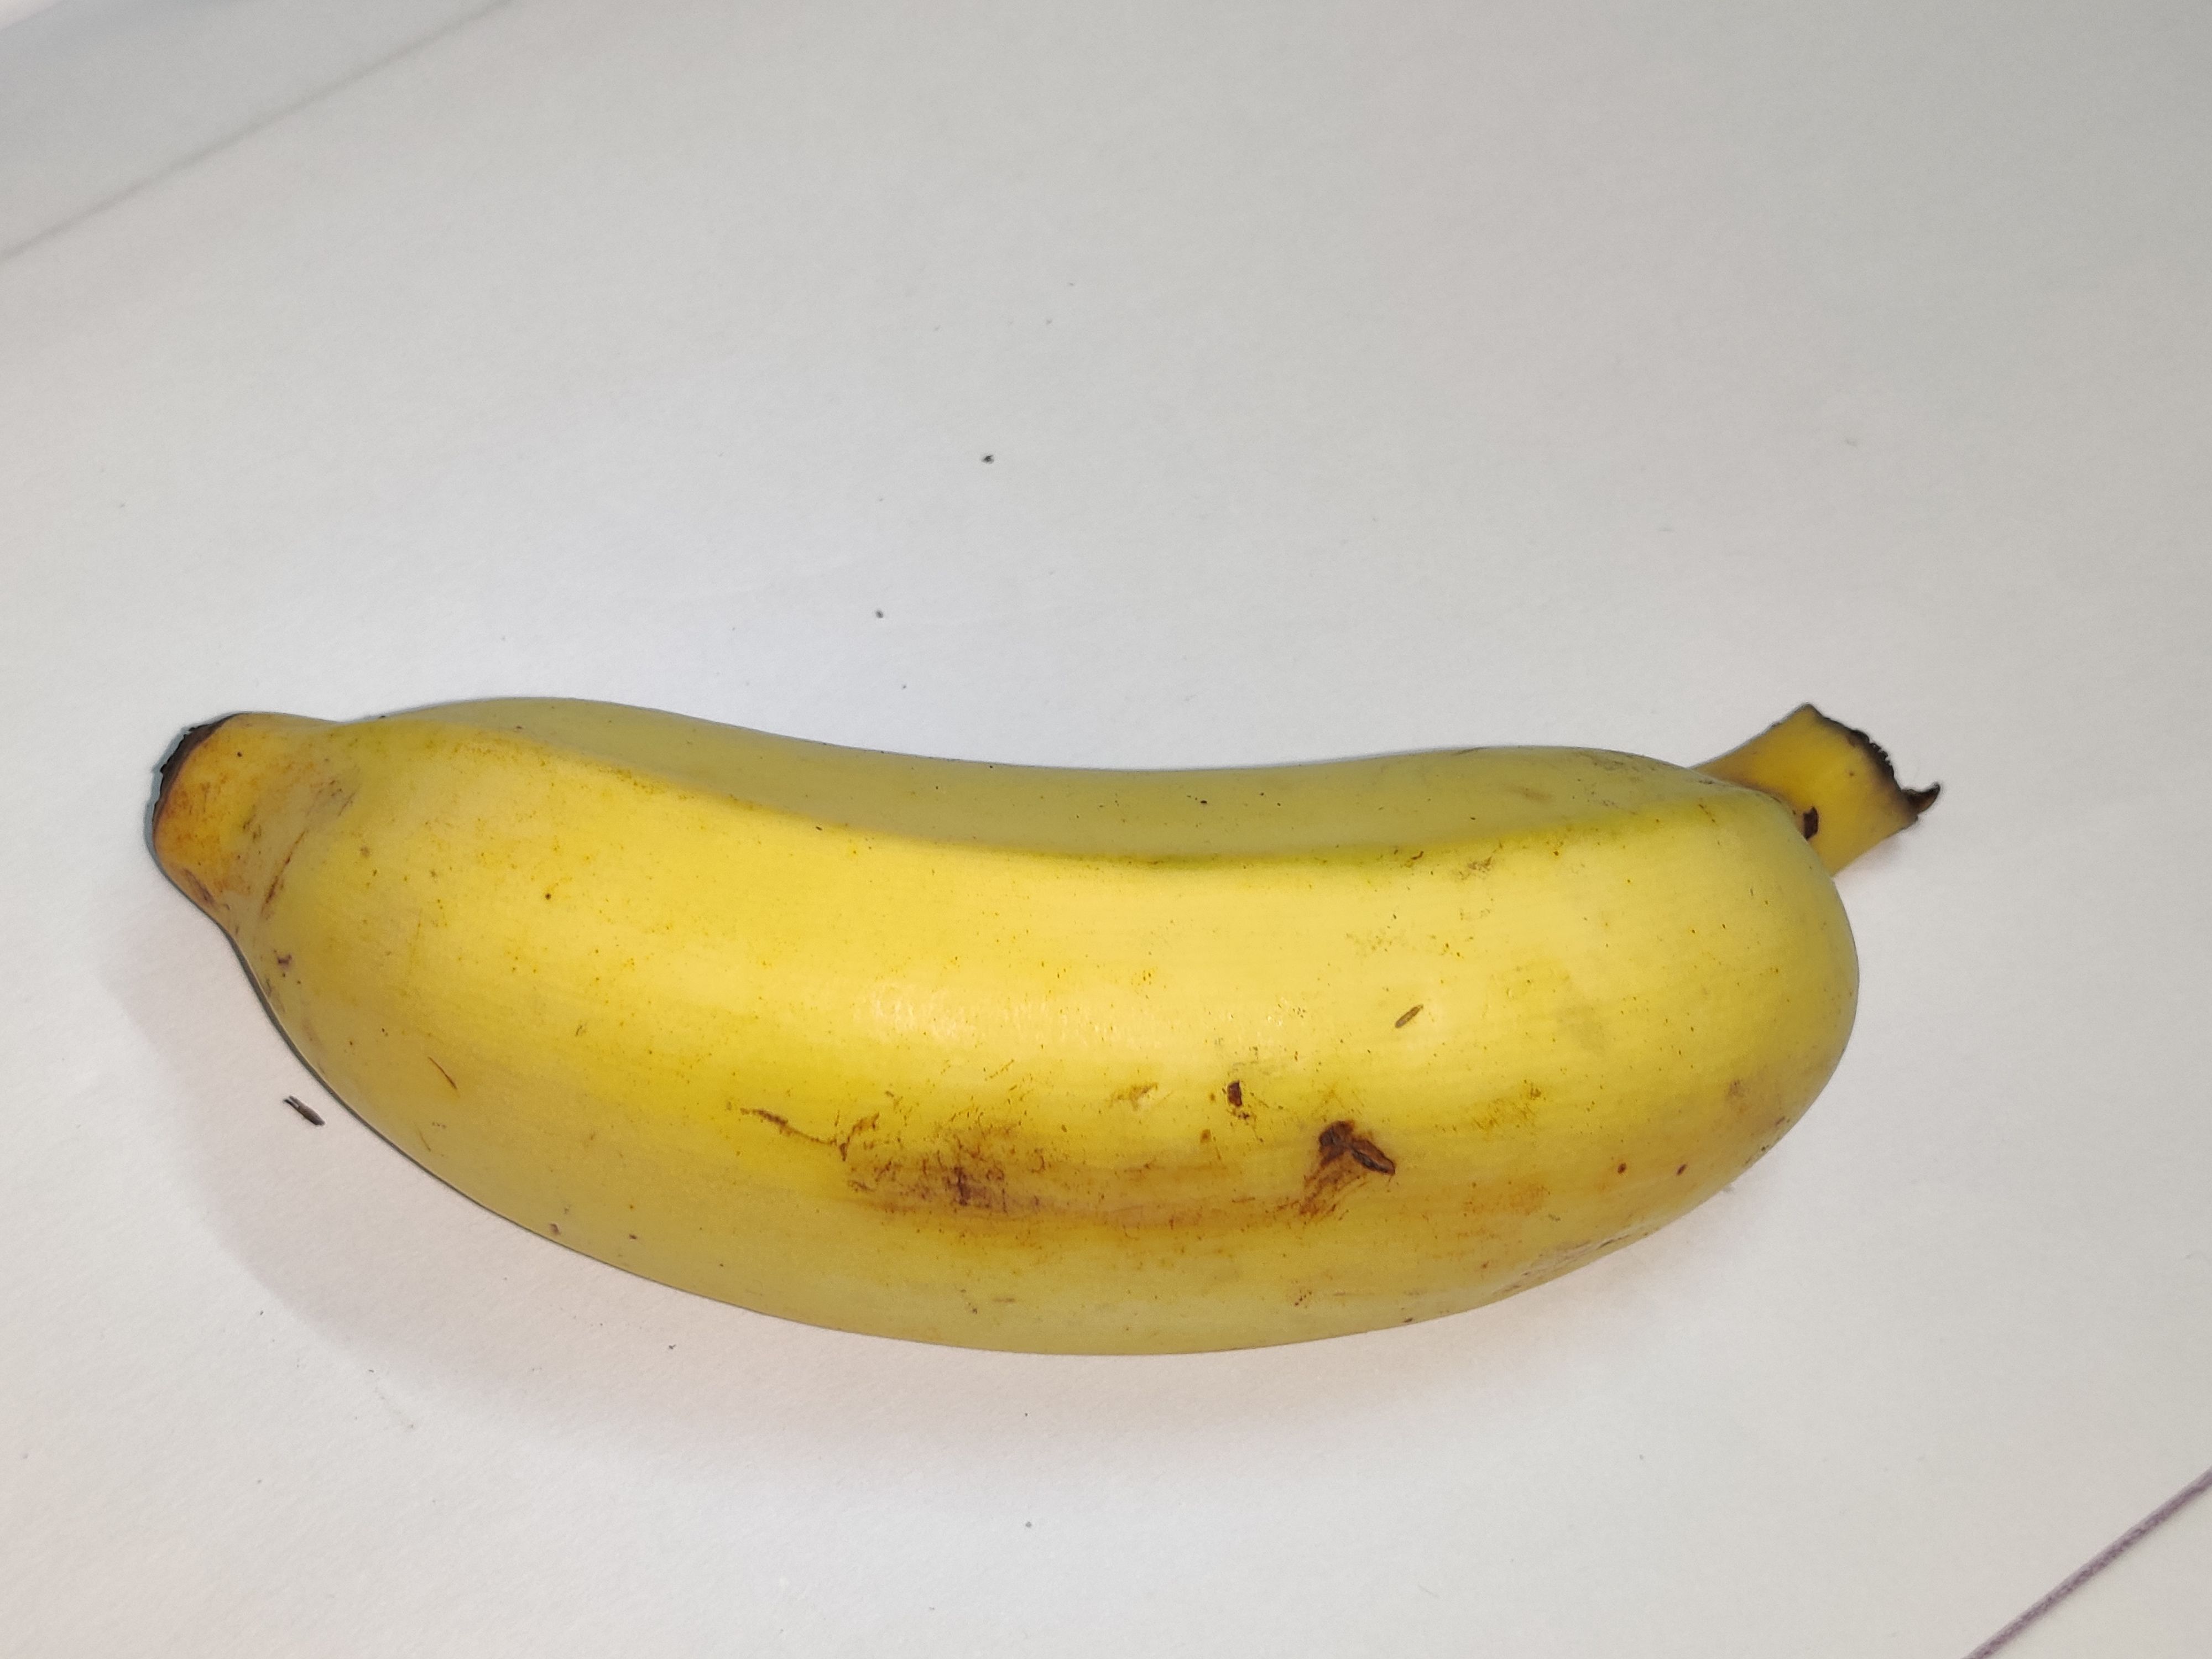
Fruit: banana
Grade: 1st-grade